Mechanical calculator

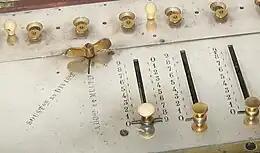

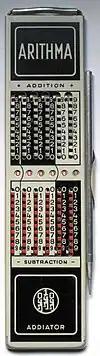
An Addiator can be used for addition and subtraction.

Two different classes of mechanisms had become established by this time, reciprocating and rotary. The former type of mechanism was operated typically by a limited-travel hand crank; some internal detailed operations took place on the pull, and others on the release part of a complete cycle. The illustrated 1914 machine is this type; the crank is vertical, on its right side. Later on, some of these mechanisms were operated by electric motors and reduction gearing that operated a crank and connecting rod to convert rotary motion to reciprocating.